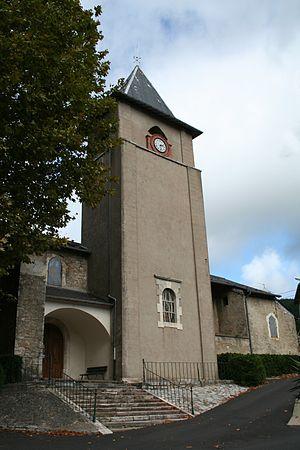
Courniou (Hérault) - église Notre-Dame.
Courniou est une commune française située dans le département de l'Hérault, en région Occitanie.